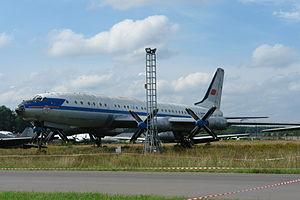
Le musée central des forces aériennes de la Fédération de Russie de Monino se situe sur le site de l'aérodrome de Monino à 40 km à l'est de Moscou, en Russie, et est l'un des musées les plus importants au monde de l'aviation, le plus important pour les avions russes.